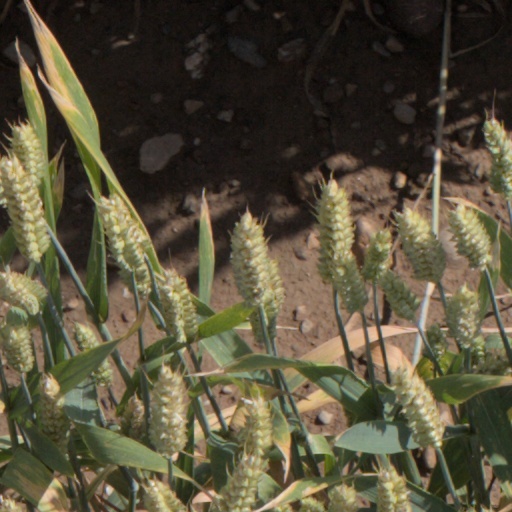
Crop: wheat